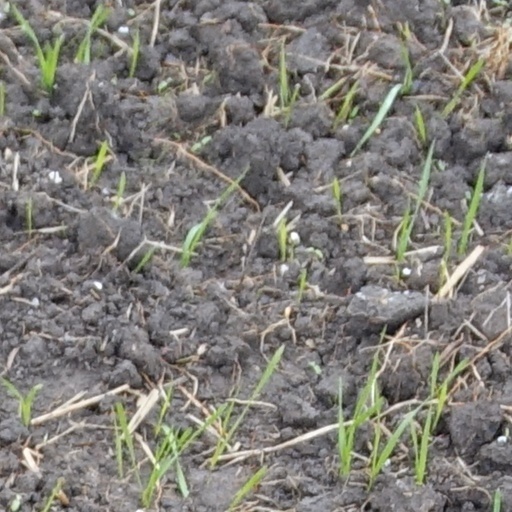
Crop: wheat